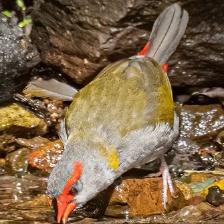
Species: RED BROWED FINCH
Scientific name: NEOCHMIA TEMPORALIS
ImageNet parent category: house_finch